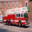
Label: truck